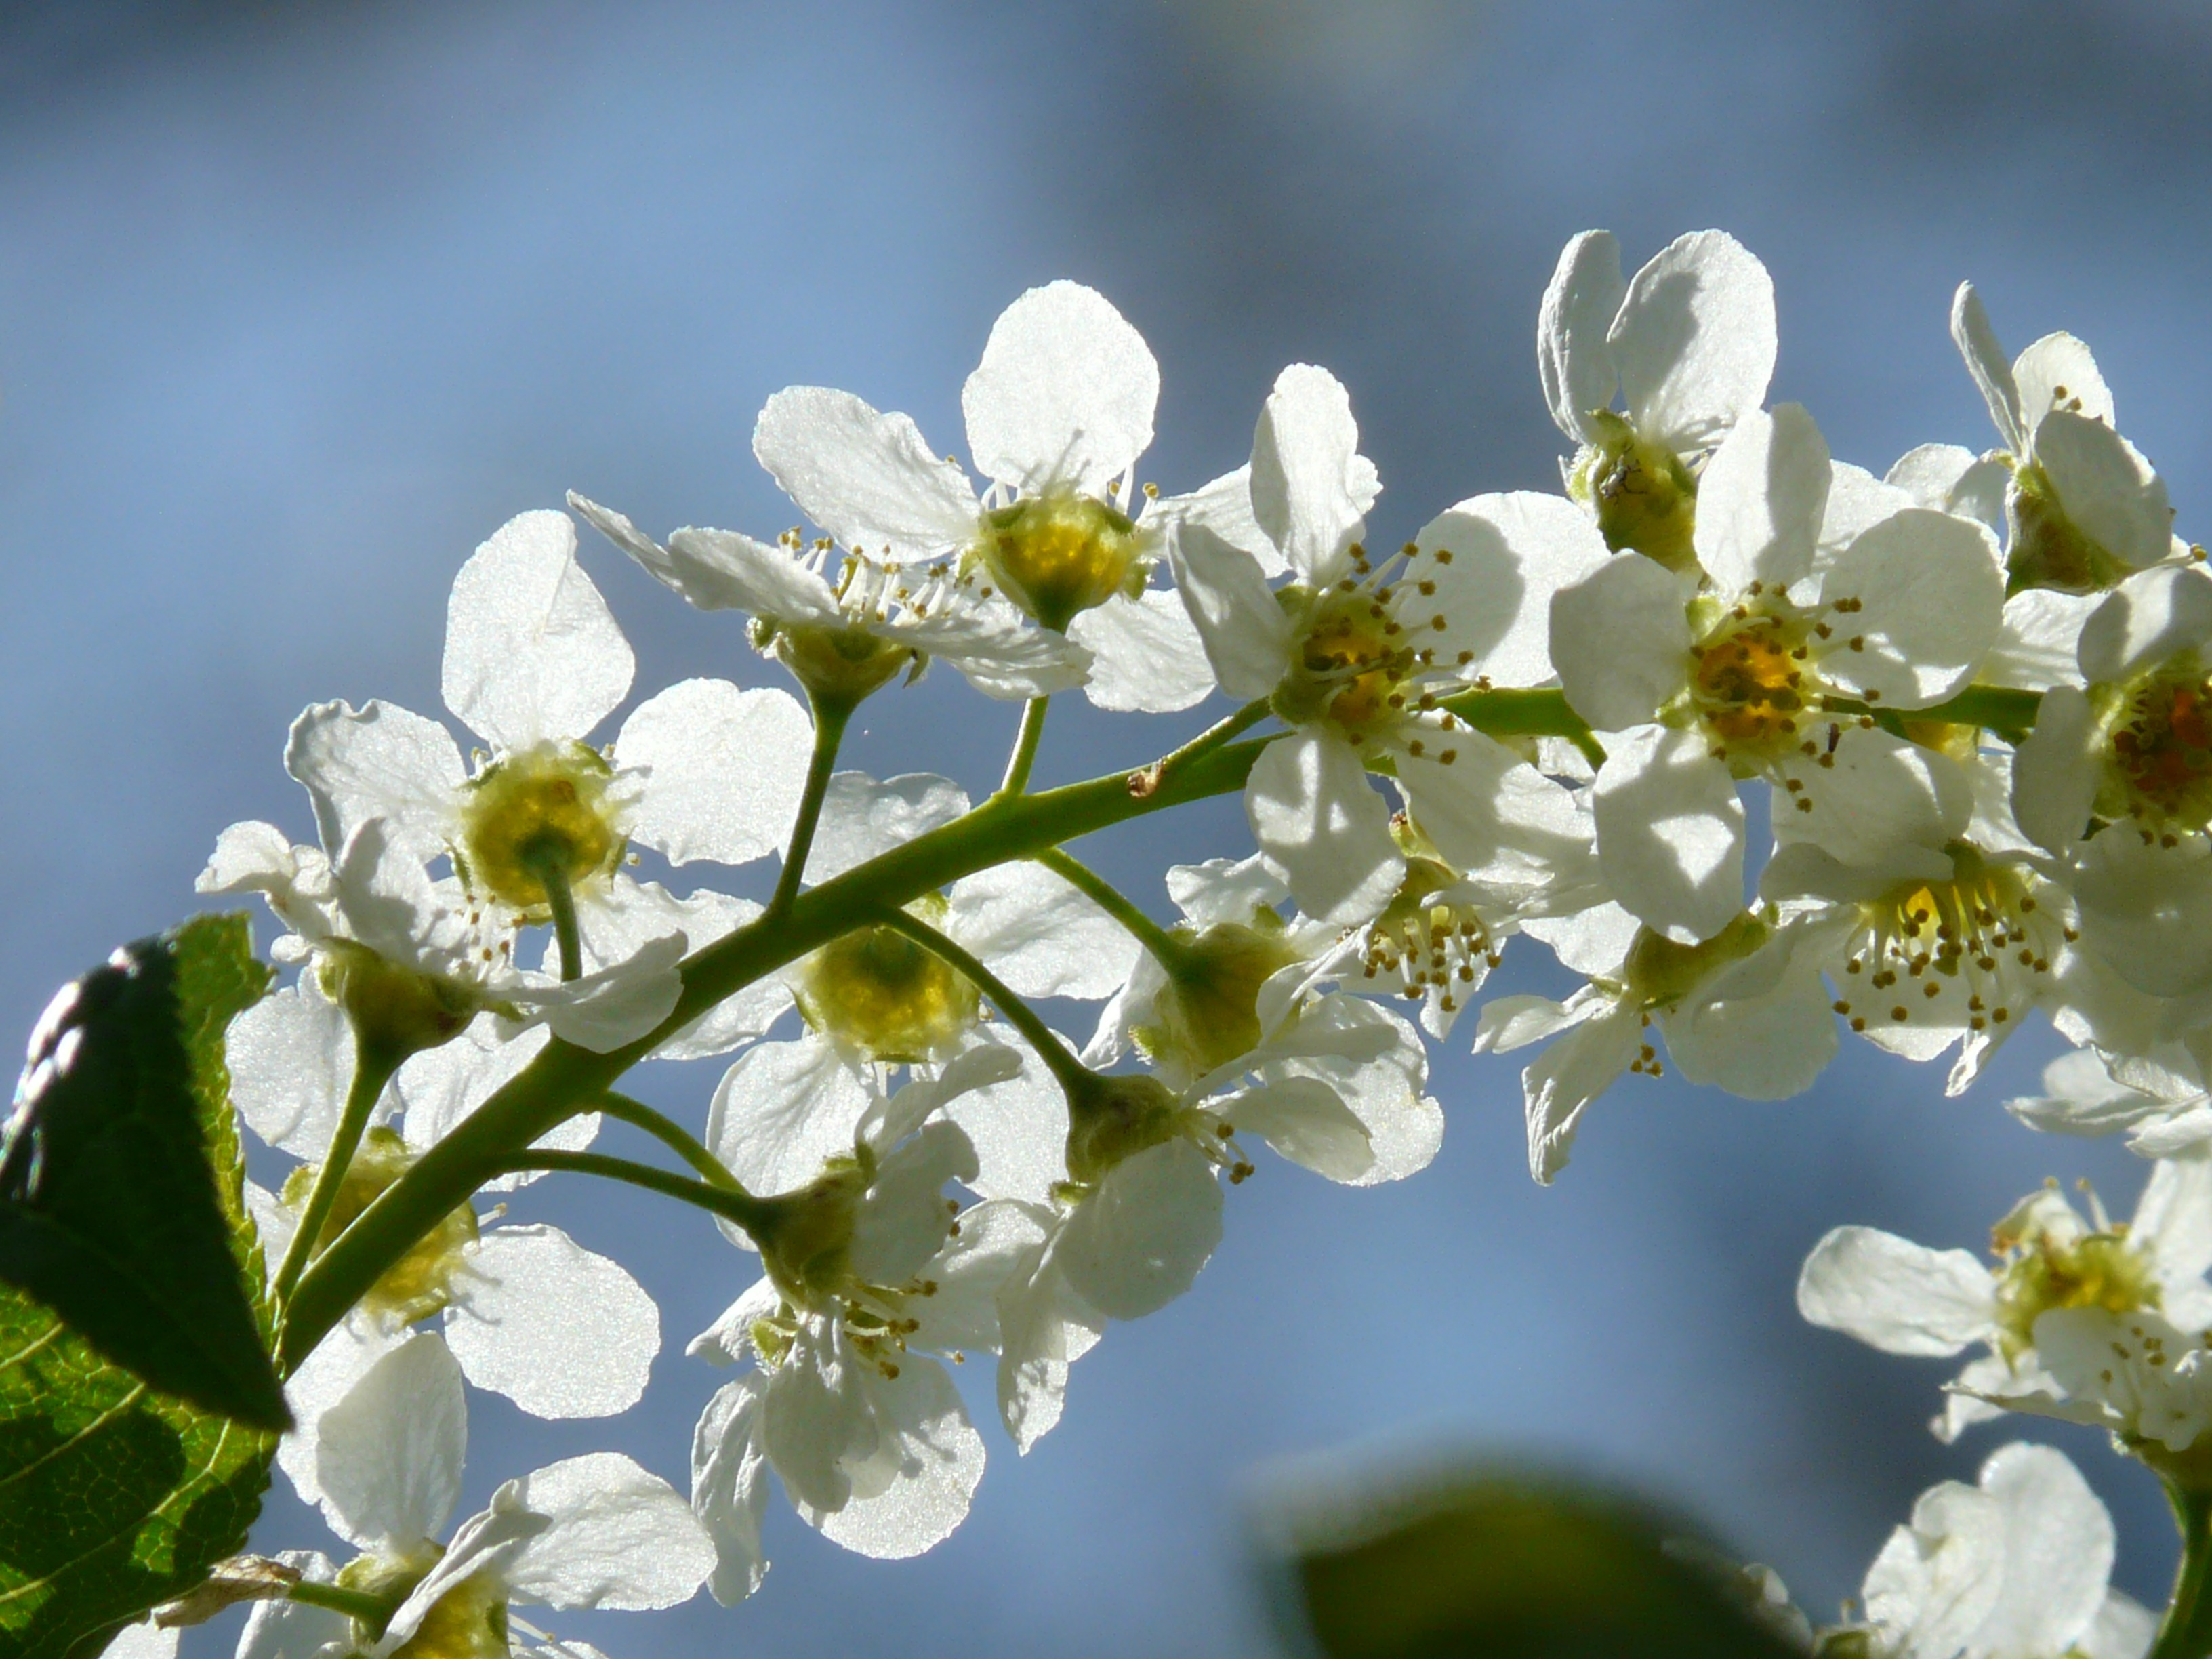
tree, nature, branch, blossom, plant, white, fruit, sunlight, flower, petal, bloom, food, spring, produce, botany, flora, wildflower, flowers, shrub, prunus, macro photography, flowering plant, rose family, black cherry, land plant, common bird cherry, prunus padus, ahlkirsche, swamp cherry, else cherry